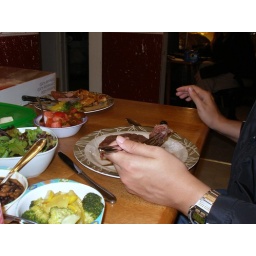
Rafael's first home cooked meal in the US. Steak, salad, chicken